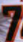
Number: 7